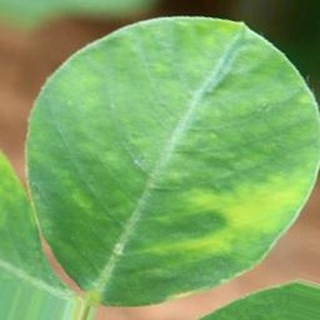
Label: groundnut_nutrition_deficiency